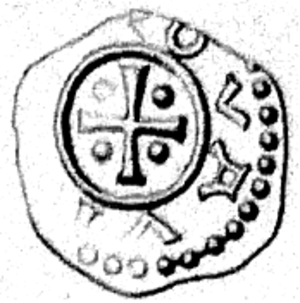
Olaf IV Magnusson, né en 1099 et mort en 1115, est co-roi de Norvège de 1103-1115.